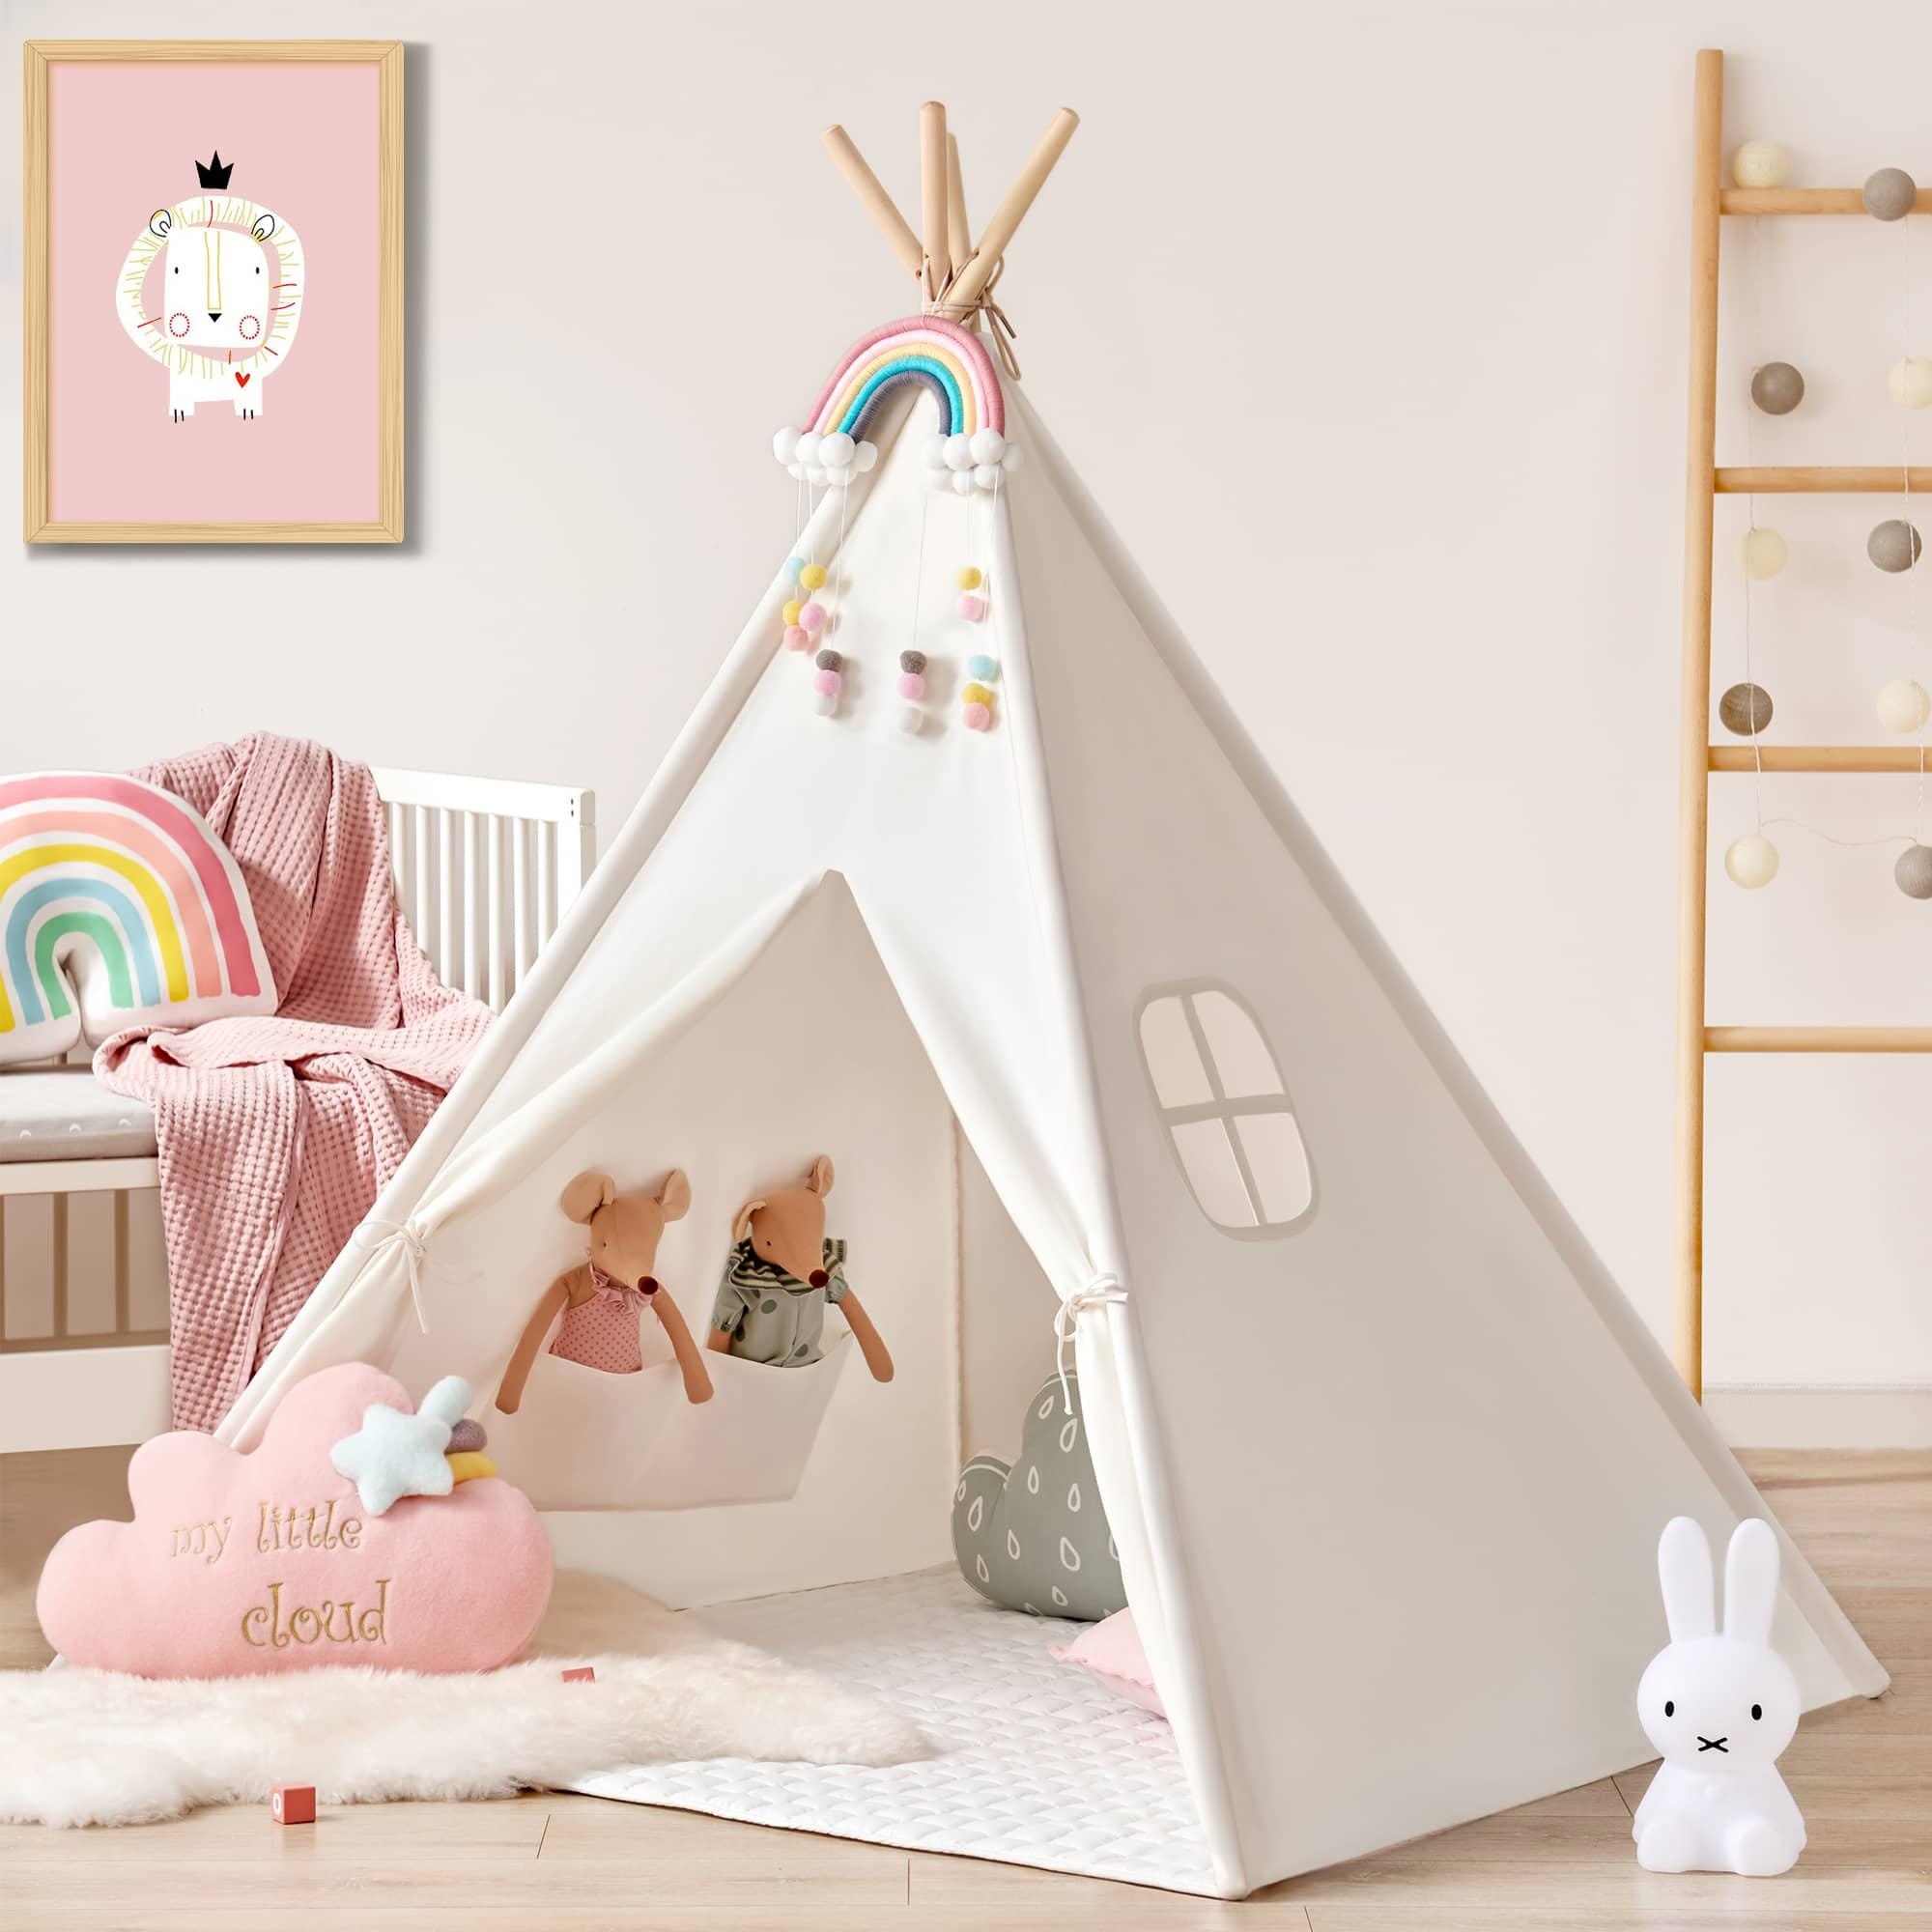
Tiny Land® Teepee for Kids with Mat
Nonstop Playtime Adventures Every child loves having their very own play tent. Our kids’ teepee is perfect for reading, pretending, and imaginative play. Designed with a window for airflow, two storage pockets, and a flap door that ties open or closed, this toddler play tent can be set up indoors or outdoors. It gives kids a cozy space of their own while still allowing parents to keep an eye on them. Durable & Safe Design Made with heavy-duty cotton canvas and solid pine poles, this teepee tent is sturdier and longer-lasting than most others. Non-toxic, natural materials create a safe, healthy environment for children. Comfort & Convenience Includes a padded, non-slip play mat for extra comfort while reading, playing, or napping. The integrated sleeve and polished wood poles make assembly and folding easy, while also ensuring the tent is stable and portable. Create Happy Memories Give your child or grandchild a gift they’ll treasure. This kids’ teepee makes an unforgettable present that sparks creativity and imaginative play. Encourage kids to personalize their tent with paint, stickers, or string lights for a unique touch. Shipping Fee: $12
Brand: Tiny Land
Category: Toys & Games > Outdoor Play Equipment > Play Tents & Tunnels